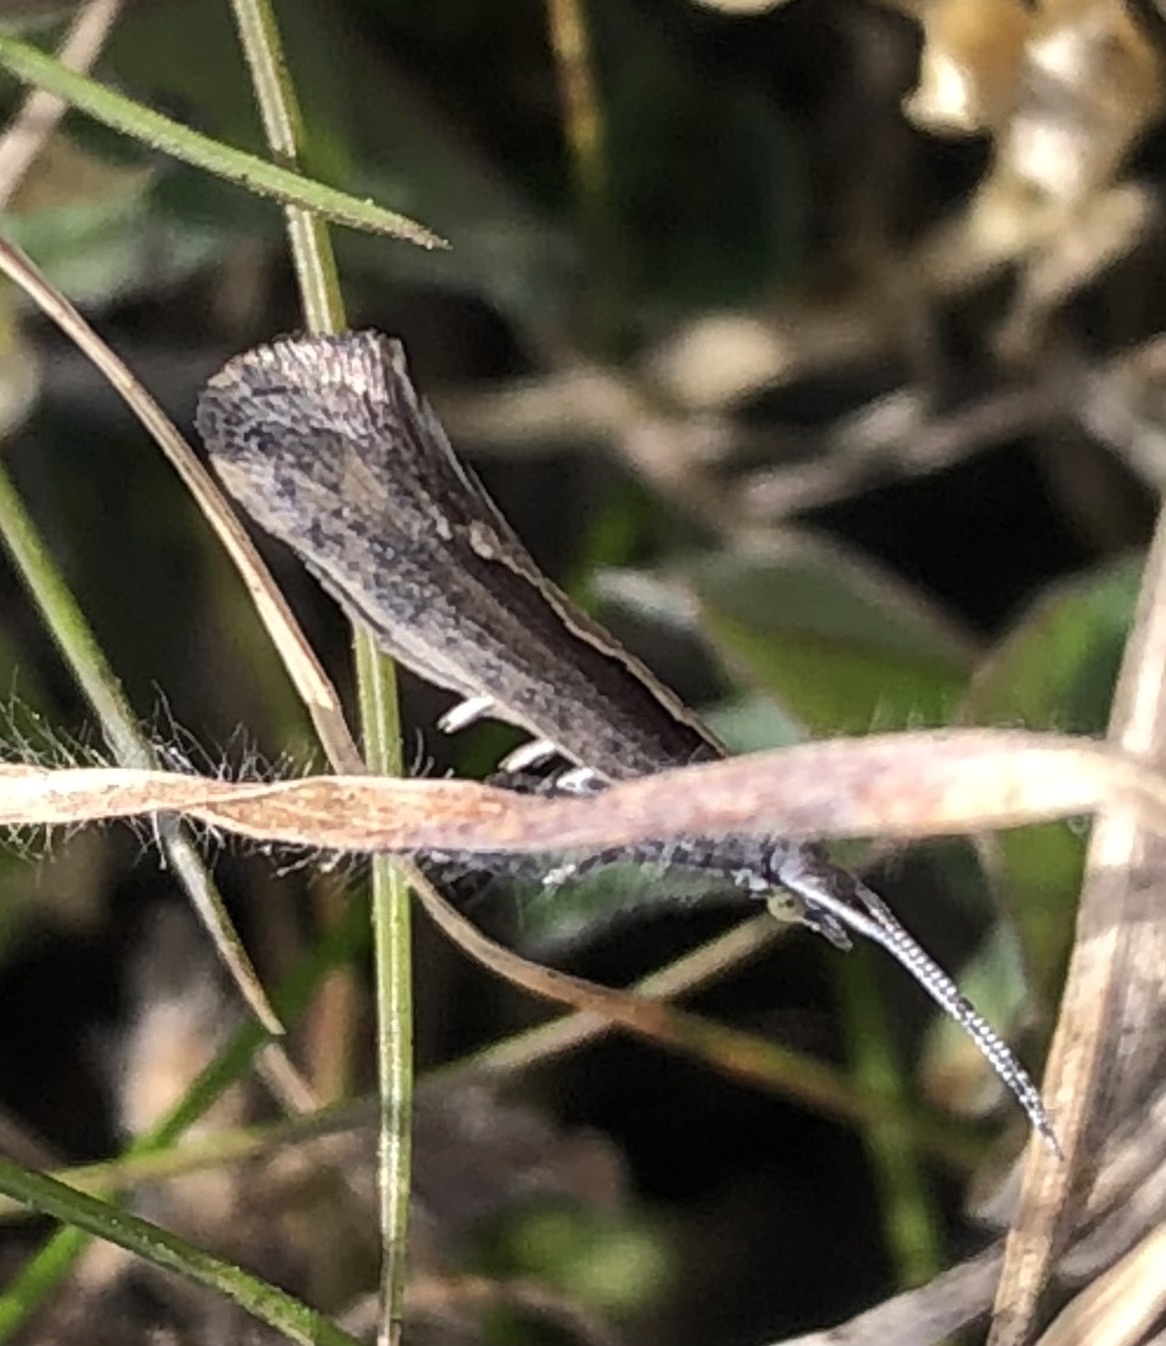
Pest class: diamondback_moth